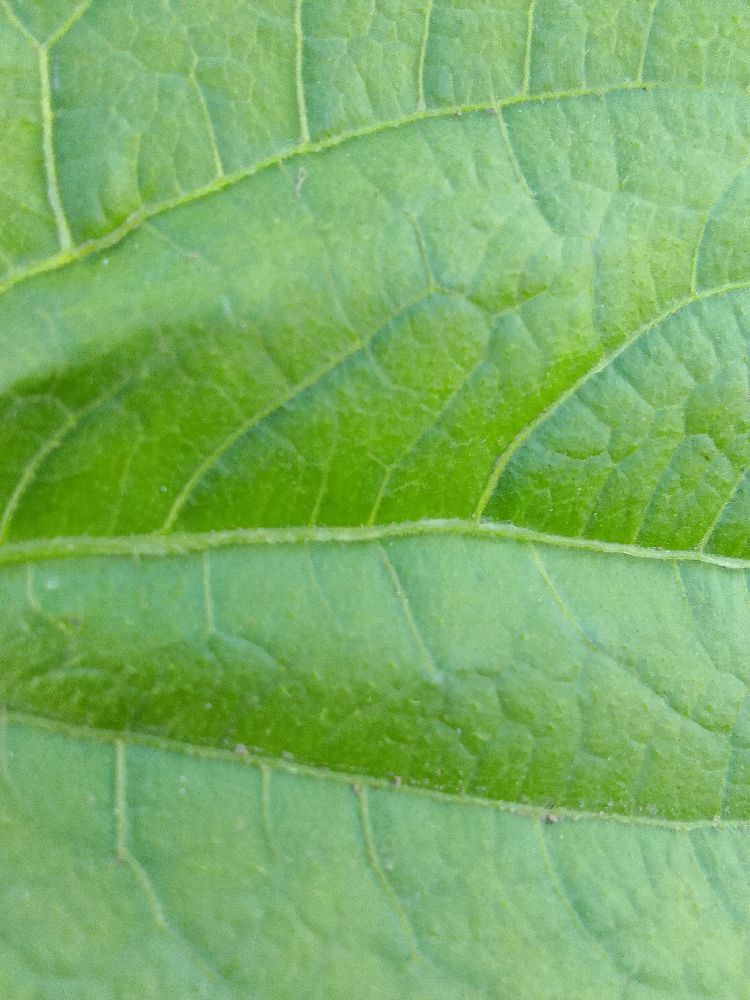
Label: healthy